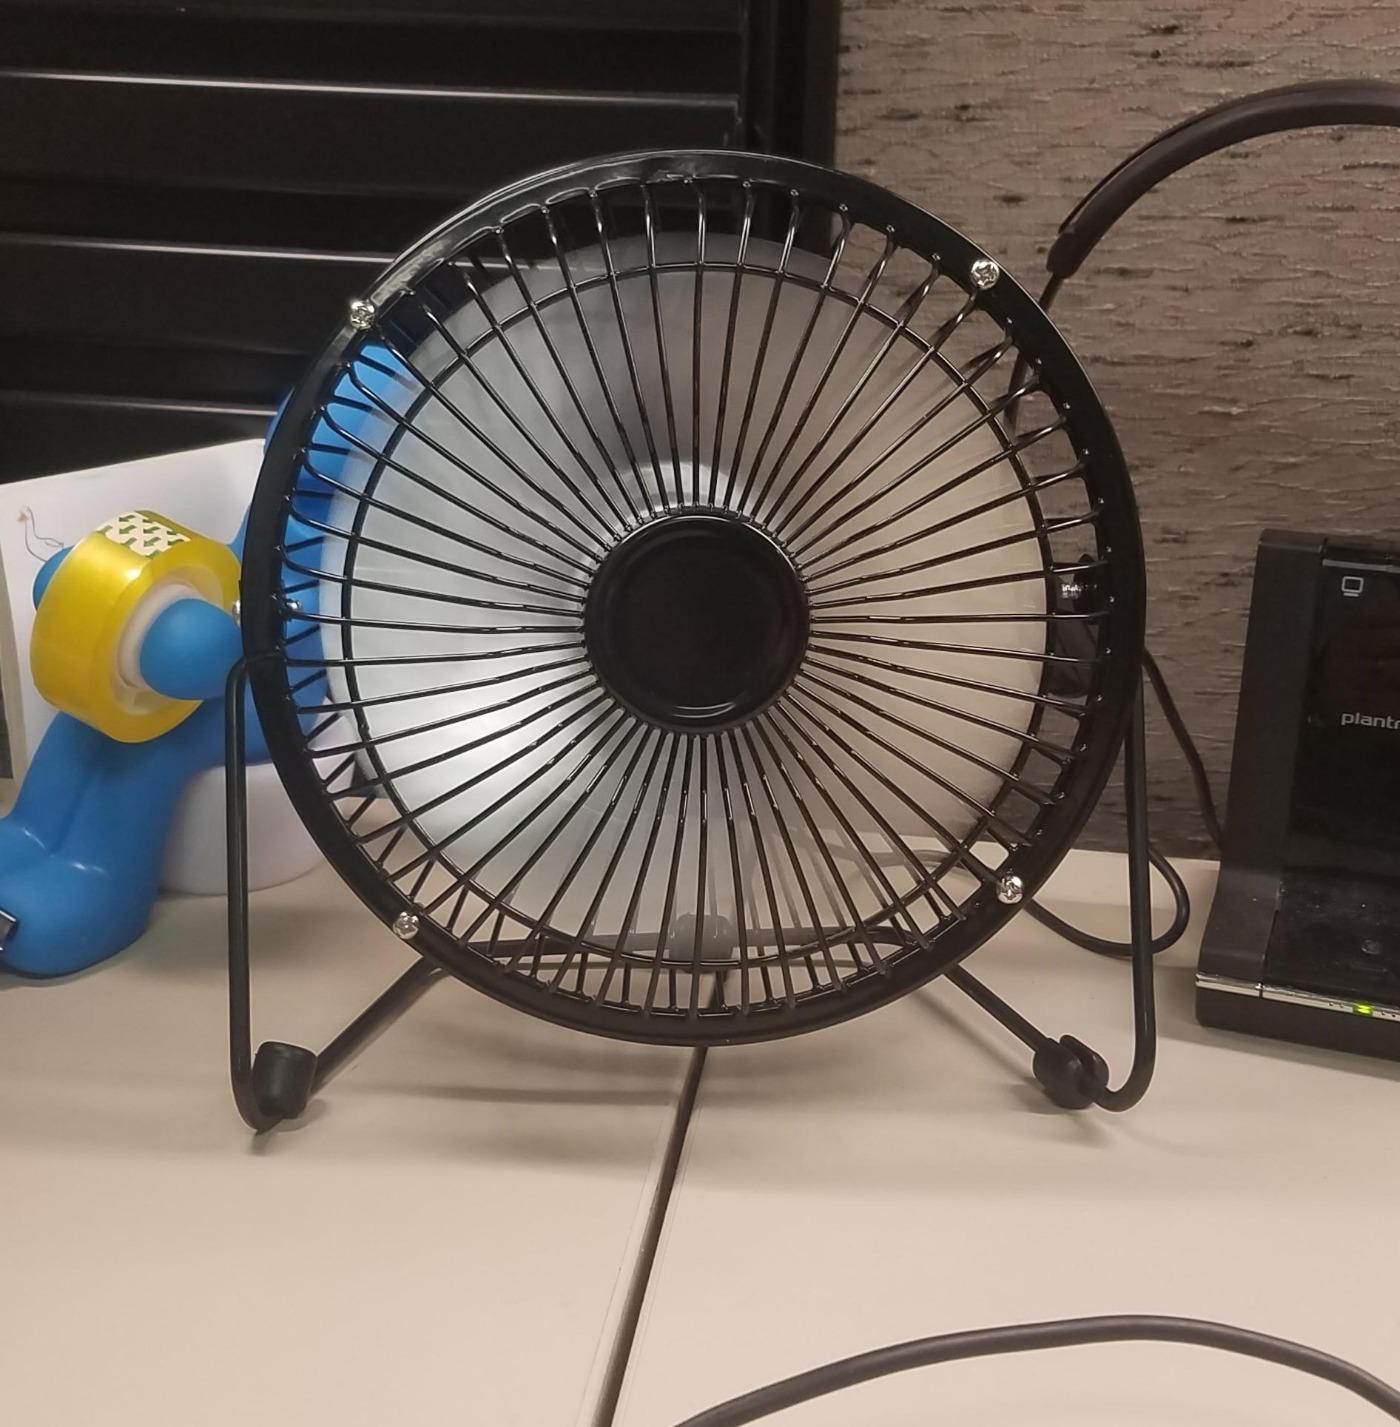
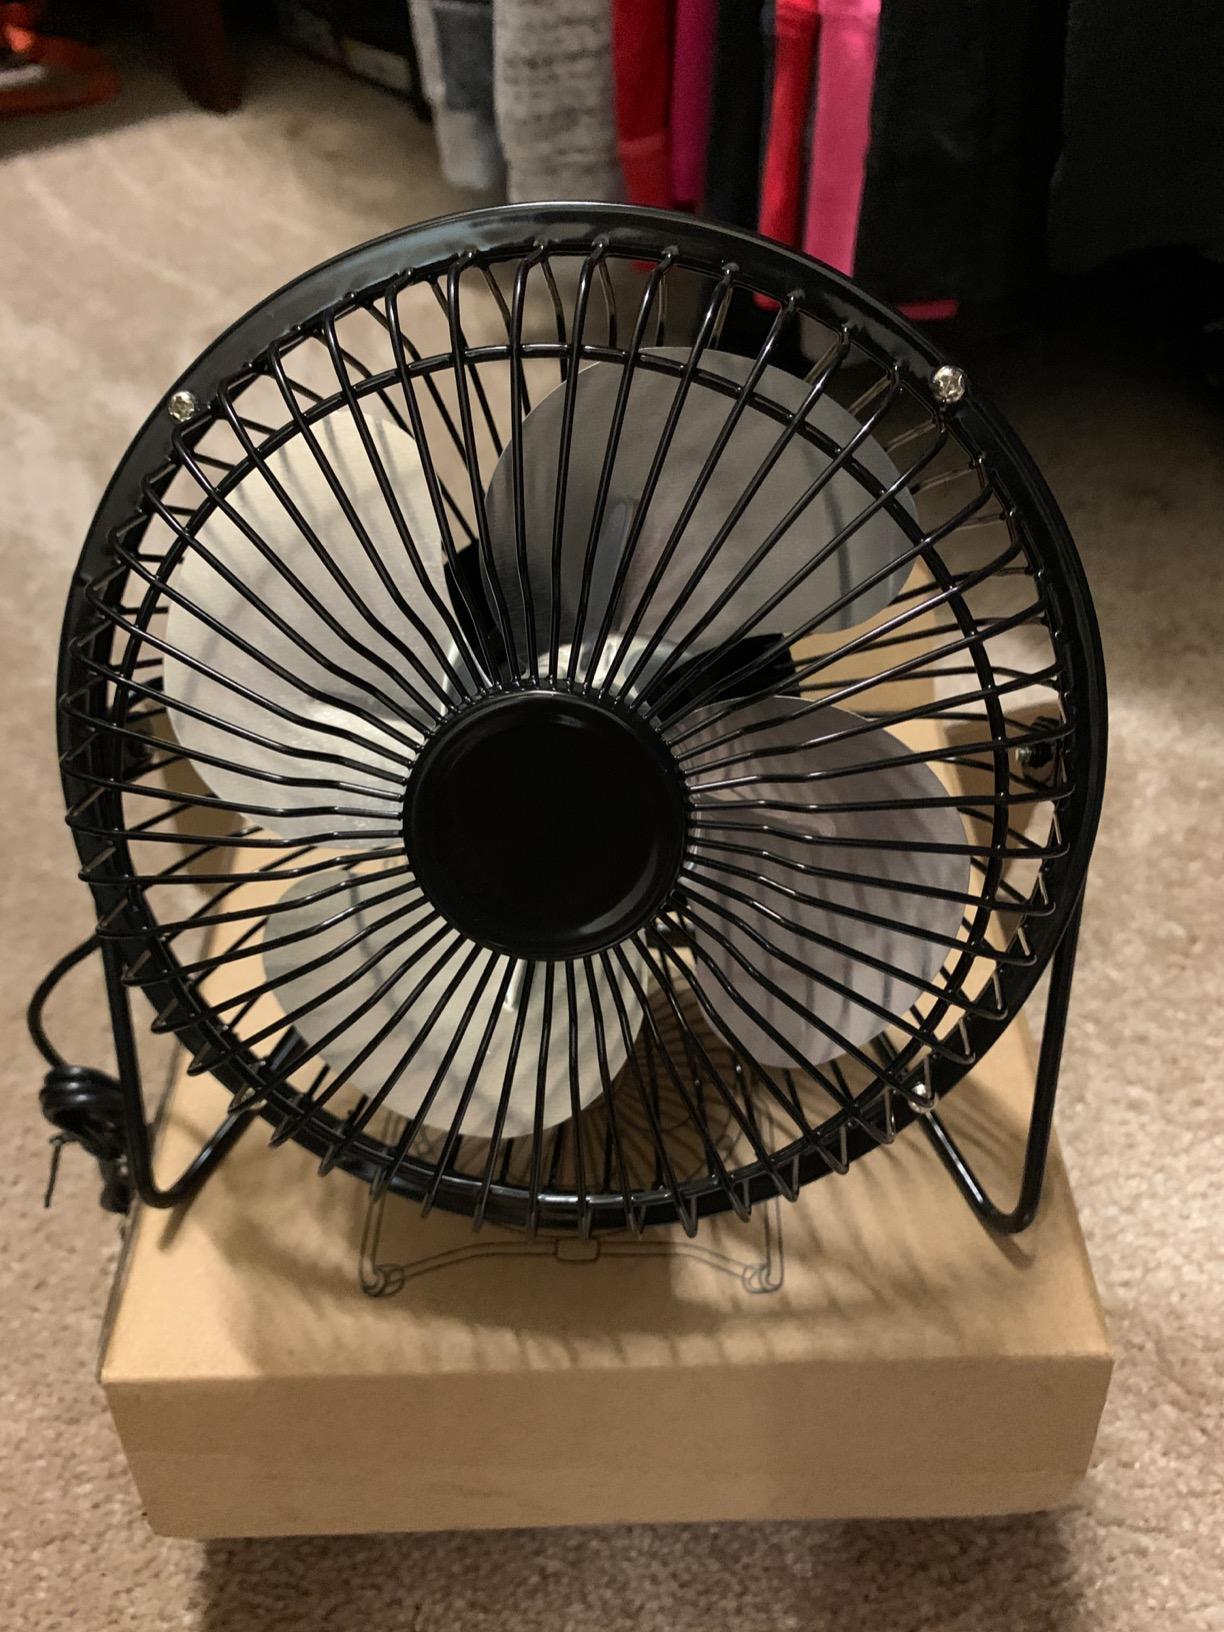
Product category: fan
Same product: yes